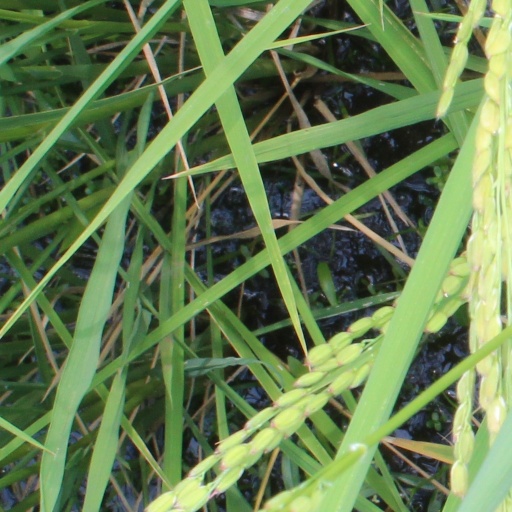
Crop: rice